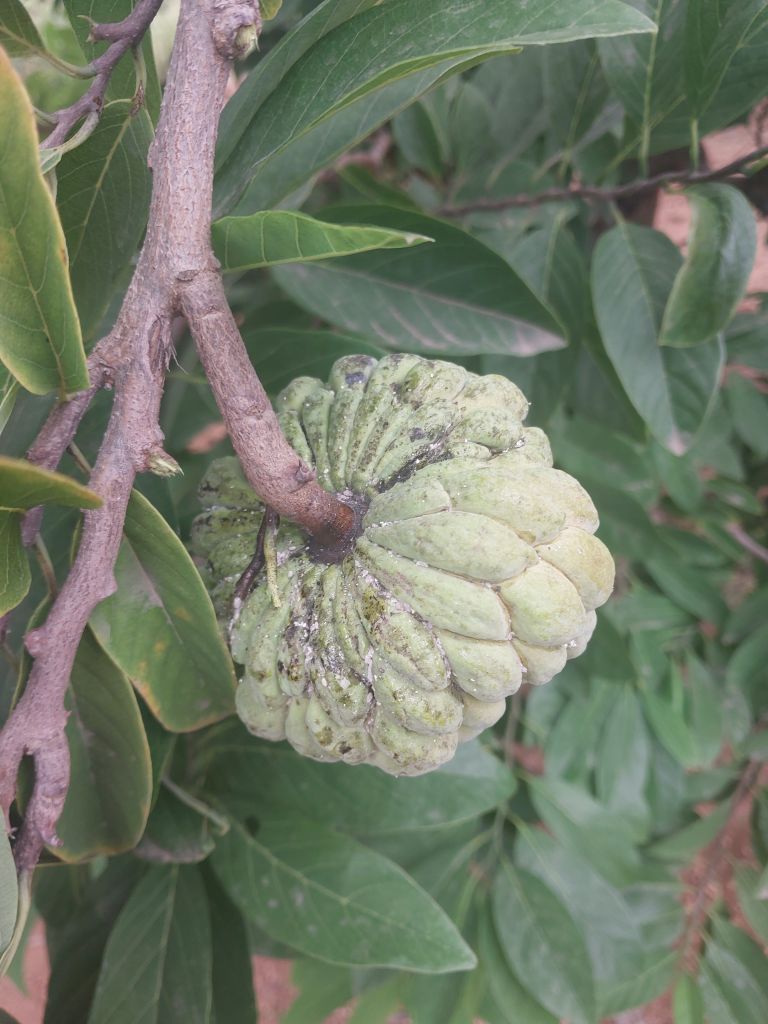
Disease label: Leaf spot on fruit